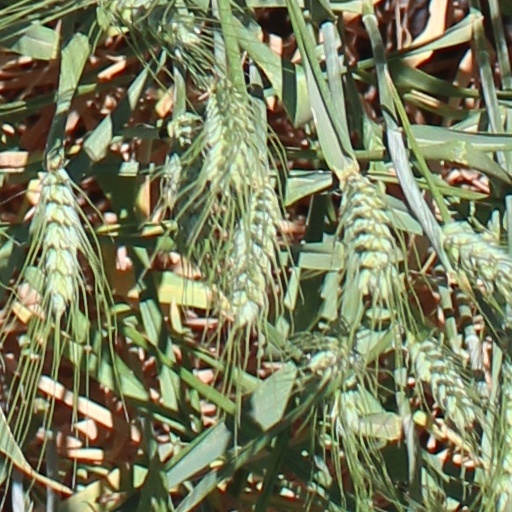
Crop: wheat